Bolshoy Ice Dome

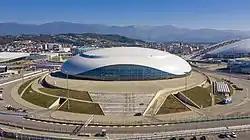

The Bolshoy Ice Dome is a multi-purpose indoor arena located in Olympic Park, Sochi, Russia. Opened in 2012, the 12,000-seat arena was primarily constructed to host hockey competitions during the 2014 Winter Olympics. Following the Games, it became the home arena of HC Sochi, an expansion team of the KHL. The arena has also hosted concerts and other events. Prior to the Games, the arena hosted the IIHF World U18 Championships and Channel One Cup in 2013.